Trans-Neptunian object

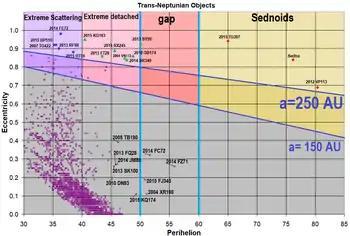
Overview of trans-Neptunian objects with extreme TNOs grouped into three categories at the top.

Among the extreme trans-Neptunian objects are high-perihelion objects classified as sednoids, four of which have been confirmed: 90377 Sedna, , 541132 Leleākūhonua, and . They are distant detached objects with perihelia greater than 70 AU. Their high perihelia keep them at a sufficient distance to avoid significant gravitational perturbations from Neptune. Previous explanations for the high perihelion of Sedna include a close encounter with an unknown planet on a distant orbit and a distant encounter with a random star or a member of the Sun's birth cluster that passed near the Solar System.